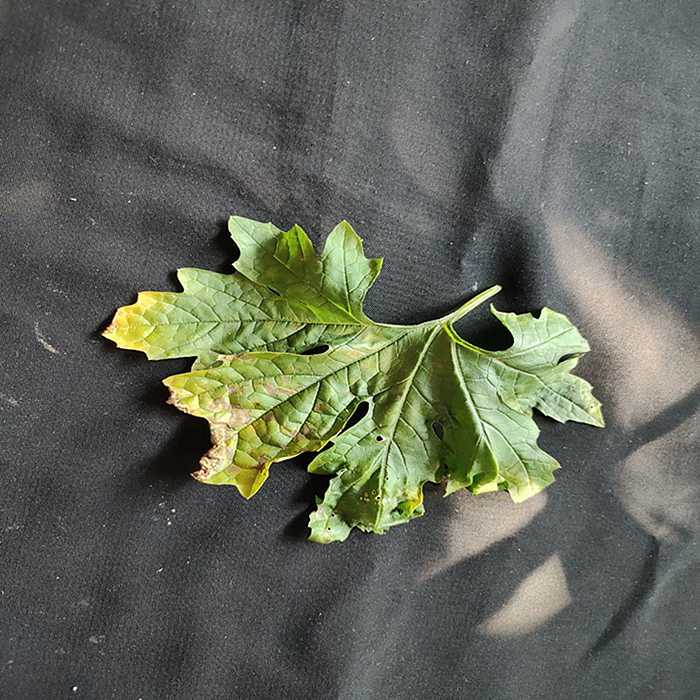
Plant: Bitter Gourd
Label: Downey mildew